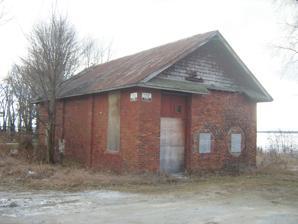
Building: Rutland Railroad Pumping Station
Country: United States of America
Year built: 1903
United States historic place Rutland Railroad Pumping Station U.S. National Register of Historic Places Show map of Vermont Show map of the United States Location 43 Lake St., Alburgh, Vermont Coordinates 44°58′29″N 73°18′37″W / 44.97472°N 73.31028°W / 44.97472; -73.31028 Area less than one acre Built 1903 ( 1903 ) Built by Rutland Railroad NRHP reference No. 99001630 Added to NRHP December 30, 1999 The Rutland Railroad Pumping Station is a historic water pumping facility at 43 Lake Street in the town of Alburgh, Vermont .  Built in 1903, it is a rare example in Vermont of an early railroad-related water pumping facility.  In use until the 1940s, it provided water needed for steam engines at rail facilities elsewhere in Alburgh.  It is now owned by the town, and was listed on the National Register of Historic Places in 1999. Description and history The former Rutland Railroad Pumping Station stands on the eastern shore of Lake Champlain , at the western end of Lake Street.  It is a modest rectangular brick building, with a gabled roof and stone foundation.  The north-facing front is three bays wide, with a doorway in the left bay and rectangular window openings to the right.  All of the building openings have been boarded over.  The window openings are set in what were once round openings for pipes, as evidenced by infill brickwork.  The interior of the building is single open space with a poured concrete floor.  Equipment, most dating to the mid-20th century, is located at the southern end.  It includes a gasoline motor, electric motor, and water pump. The Rutland Railroad , in a bid to expand service north of Burlington , capitalized on the financial difficulties of the competing Central Vermont Railroad to acquire rights to the railway crossing between Alburgh and Ogdensburg, New York in 1897.  It then built a major railyard in Alburgh, a presence that is largely no longer evident.  This pumping station was constructed about 1903 to provided water from the lake to the railyards, for use in the railroad's steam-powered locomotives.  It also served as a water supply for parts of the town.  During the first half of the 20th century, steam engines were supplanted by more efficient diesel and electric power, and the pumping station was functionally abandoned.  The town acquired the building from the railroad in 1954; its modern water supply plant stands nearby. See also National Register of Historic Places listings in Grand Isle County, Vermont References